Plymouth Argyle F.C.

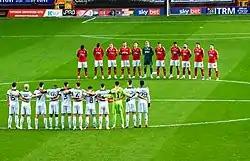
Plymouth Argyle players before a match against Charlton Athletic in 2021

James Brent's Akkeron Group agreed to a deal with the Administrators to buy the club with Peter Ridsdale also confirming that he would leave the club when the deal had been completed. Further problems occurred with the Administrators threatening to quit the club. Argyle agreed to a deal to sell Home Park back to Plymouth council on 14 October for £1.6m and had to pay £135,000 a year in rent. The team's form greatly improved after the takeover, and while the eventual League finish of 21st was the lowest in the club's history, the club still secured survival with three games to spare, which was quite an achievement considering it had been well adrift at the bottom for the first half of the campaign. In the following season, the club was again narrowly saved from relegation, and finished 21st for a consecutive season. Sheridan then agreed a three-year contract to continue as Argyle manager, and in his first full season in charge, the club finished 10th. Argyle had a far stronger start to its fourth consecutive season in League 2, winning 4 games consecutively for the first time since 2008.